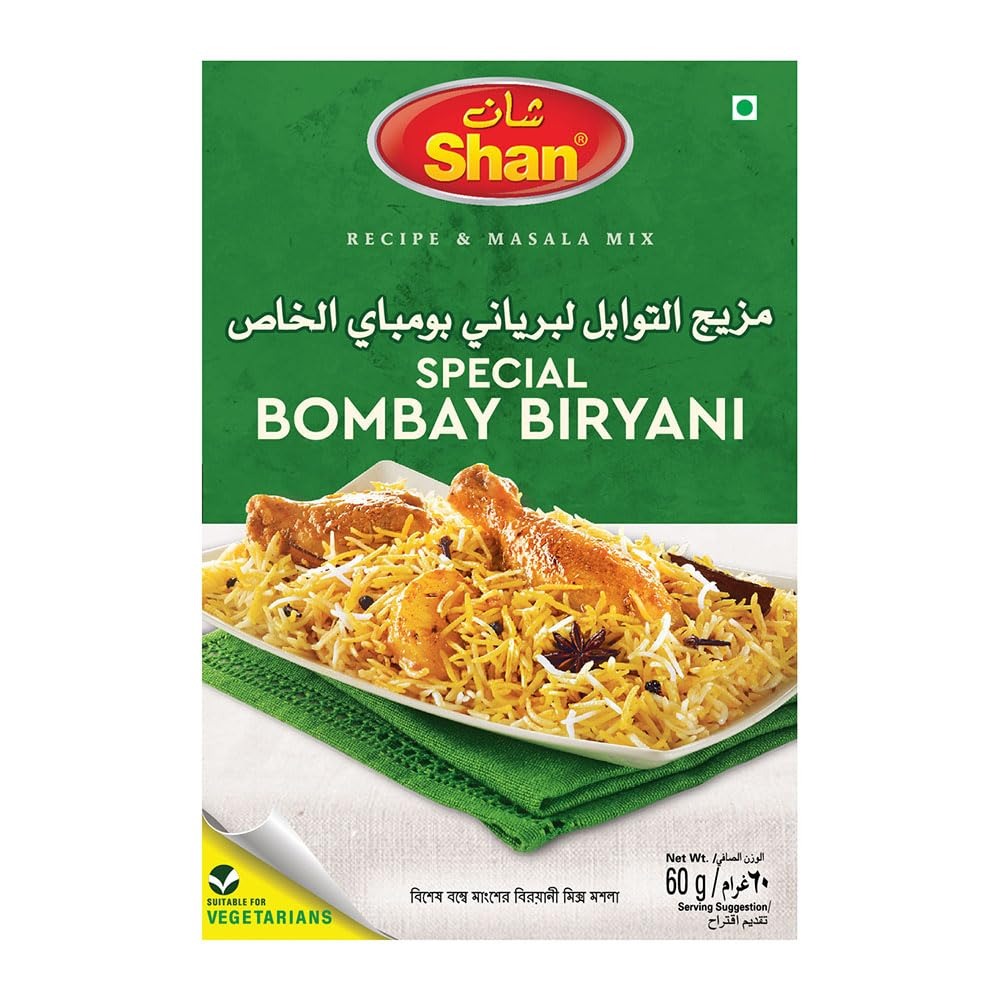
Item Name: Shan Special Bombay Biryani Mix 60g (Pack of 2)
Value: 2.0
Unit: Count

Price: 4.63